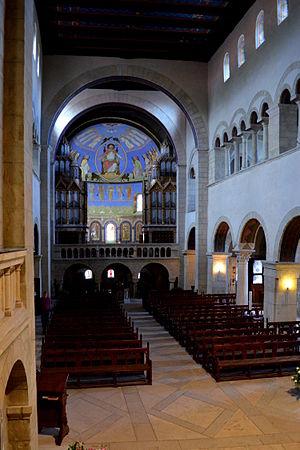
L'architecture ottonienne fait partie du bloc stylistique de l'architecture charpentée formé à partir des prototypes carolingiens avec des influences byzantines nouvelles. C'est une sorte de premier art roman du Nord distinct et symétrique opposé au premier art roman méridional. On peut penser que l'architecture ottonienne n'est que l'aile orientale d'un ensemble plus vaste qui englobe le nord de l'Europe et sans doute l'Angleterre pré-normande. Elle a incontestablement formé le second art roman et la première architecture gothique née dans la partie ouest du premier art roman du nord en garde encore l'amplitude.